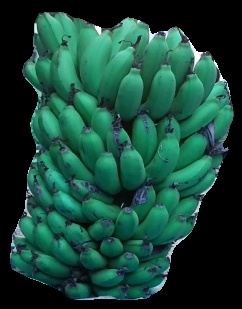
Variety: pachbale
Grade: grade2